Oirschot

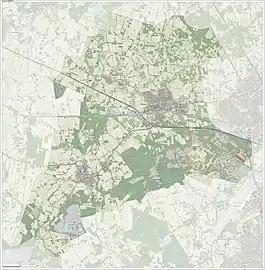
"Map of the municipality of Oirschot, June 2015"

Oirschot ("Orskot" in the local dialect) is a municipality and town in the province of North Brabant (Noord-Brabant) in the southern Netherlands. It is from Eindhoven and from Tilburg. The municipality had a population of in .